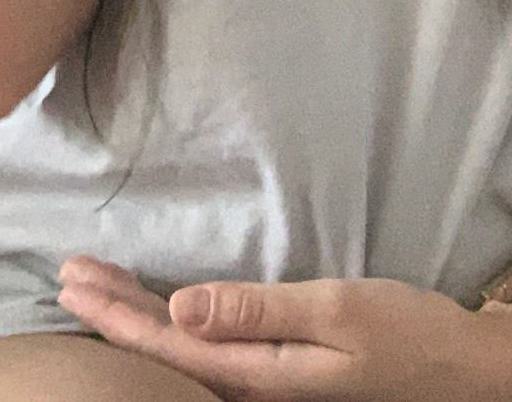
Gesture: no_gesture